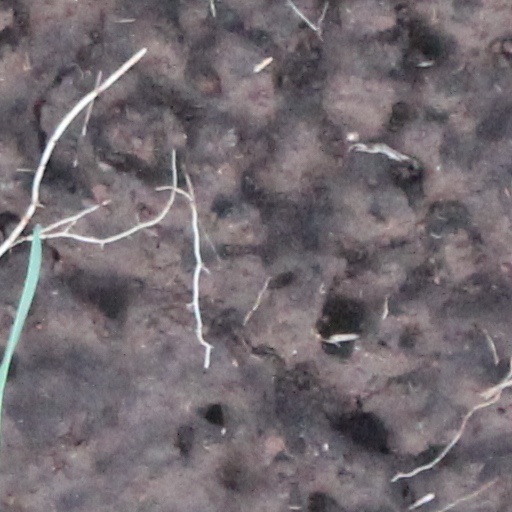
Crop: wheat